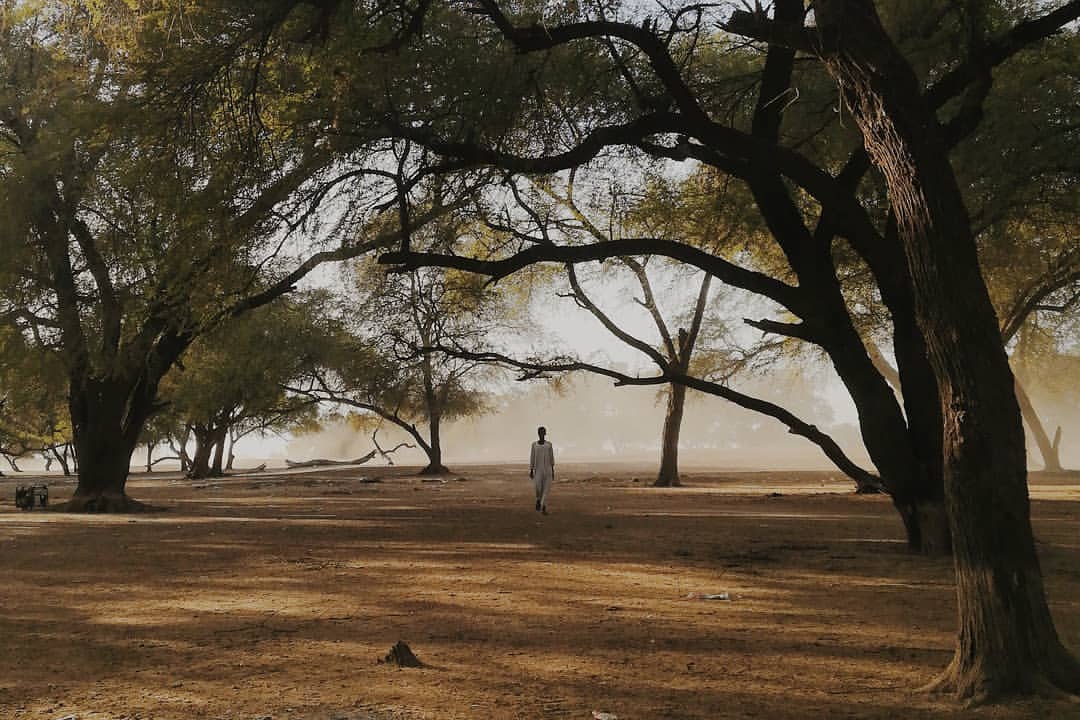
الوصف بالفصحى: شخص يسير وسط أشجار كبيرة في مساحة مفتوحة
الوصف بالعامية السودانية: زول ماشي بين شجر كبير في أرض فاضية
التصنيف: Nature & Landscape
التصنيف الفرعي: People and Trees